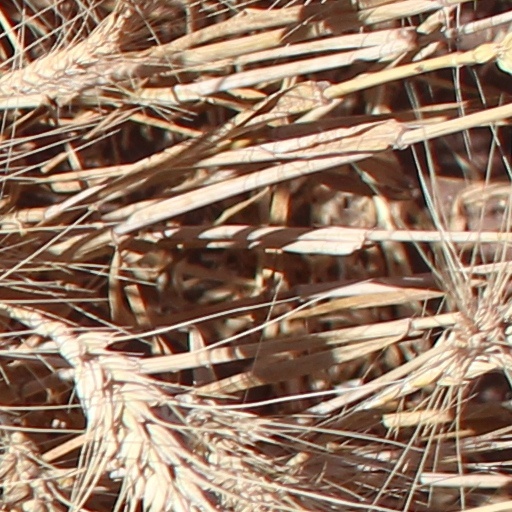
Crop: wheat